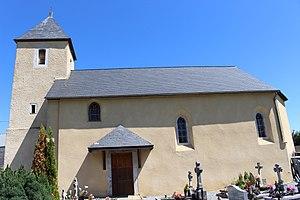
Église Saint-Jacques d'Esconnets (Hautes-Pyrénées)
Esconnets est une commune française située dans le département des Hautes-Pyrénées, en région Occitanie.